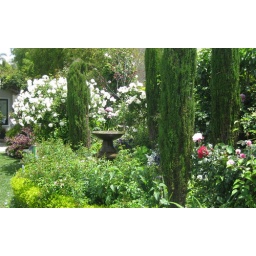
A bird bath surrounded by cypresses and spring blooms.